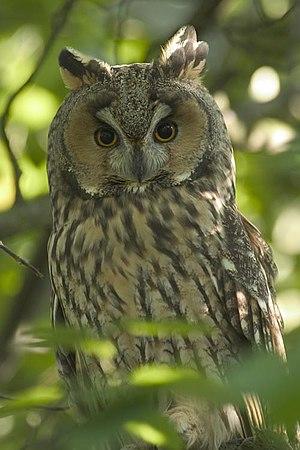
Cette liste de la faune française regroupe les espèces de rapaces peuplant la France métropolitaine.
Le massif du Cézallier, qui peut aussi s'écrire Cézalier, est un plateau volcanique français situé dans le Massif central, entre les monts Dore et les monts du Cantal. Il est partagé entre deux départements : le Puy-de-Dôme et le Cantal. C'est aussi l'une des cinq régions naturelles composant le parc naturel régional des volcans d'Auvergne.
Cette liste de la faune française regroupe les espèces de Strigiformes peuplant la France métropolitaine.